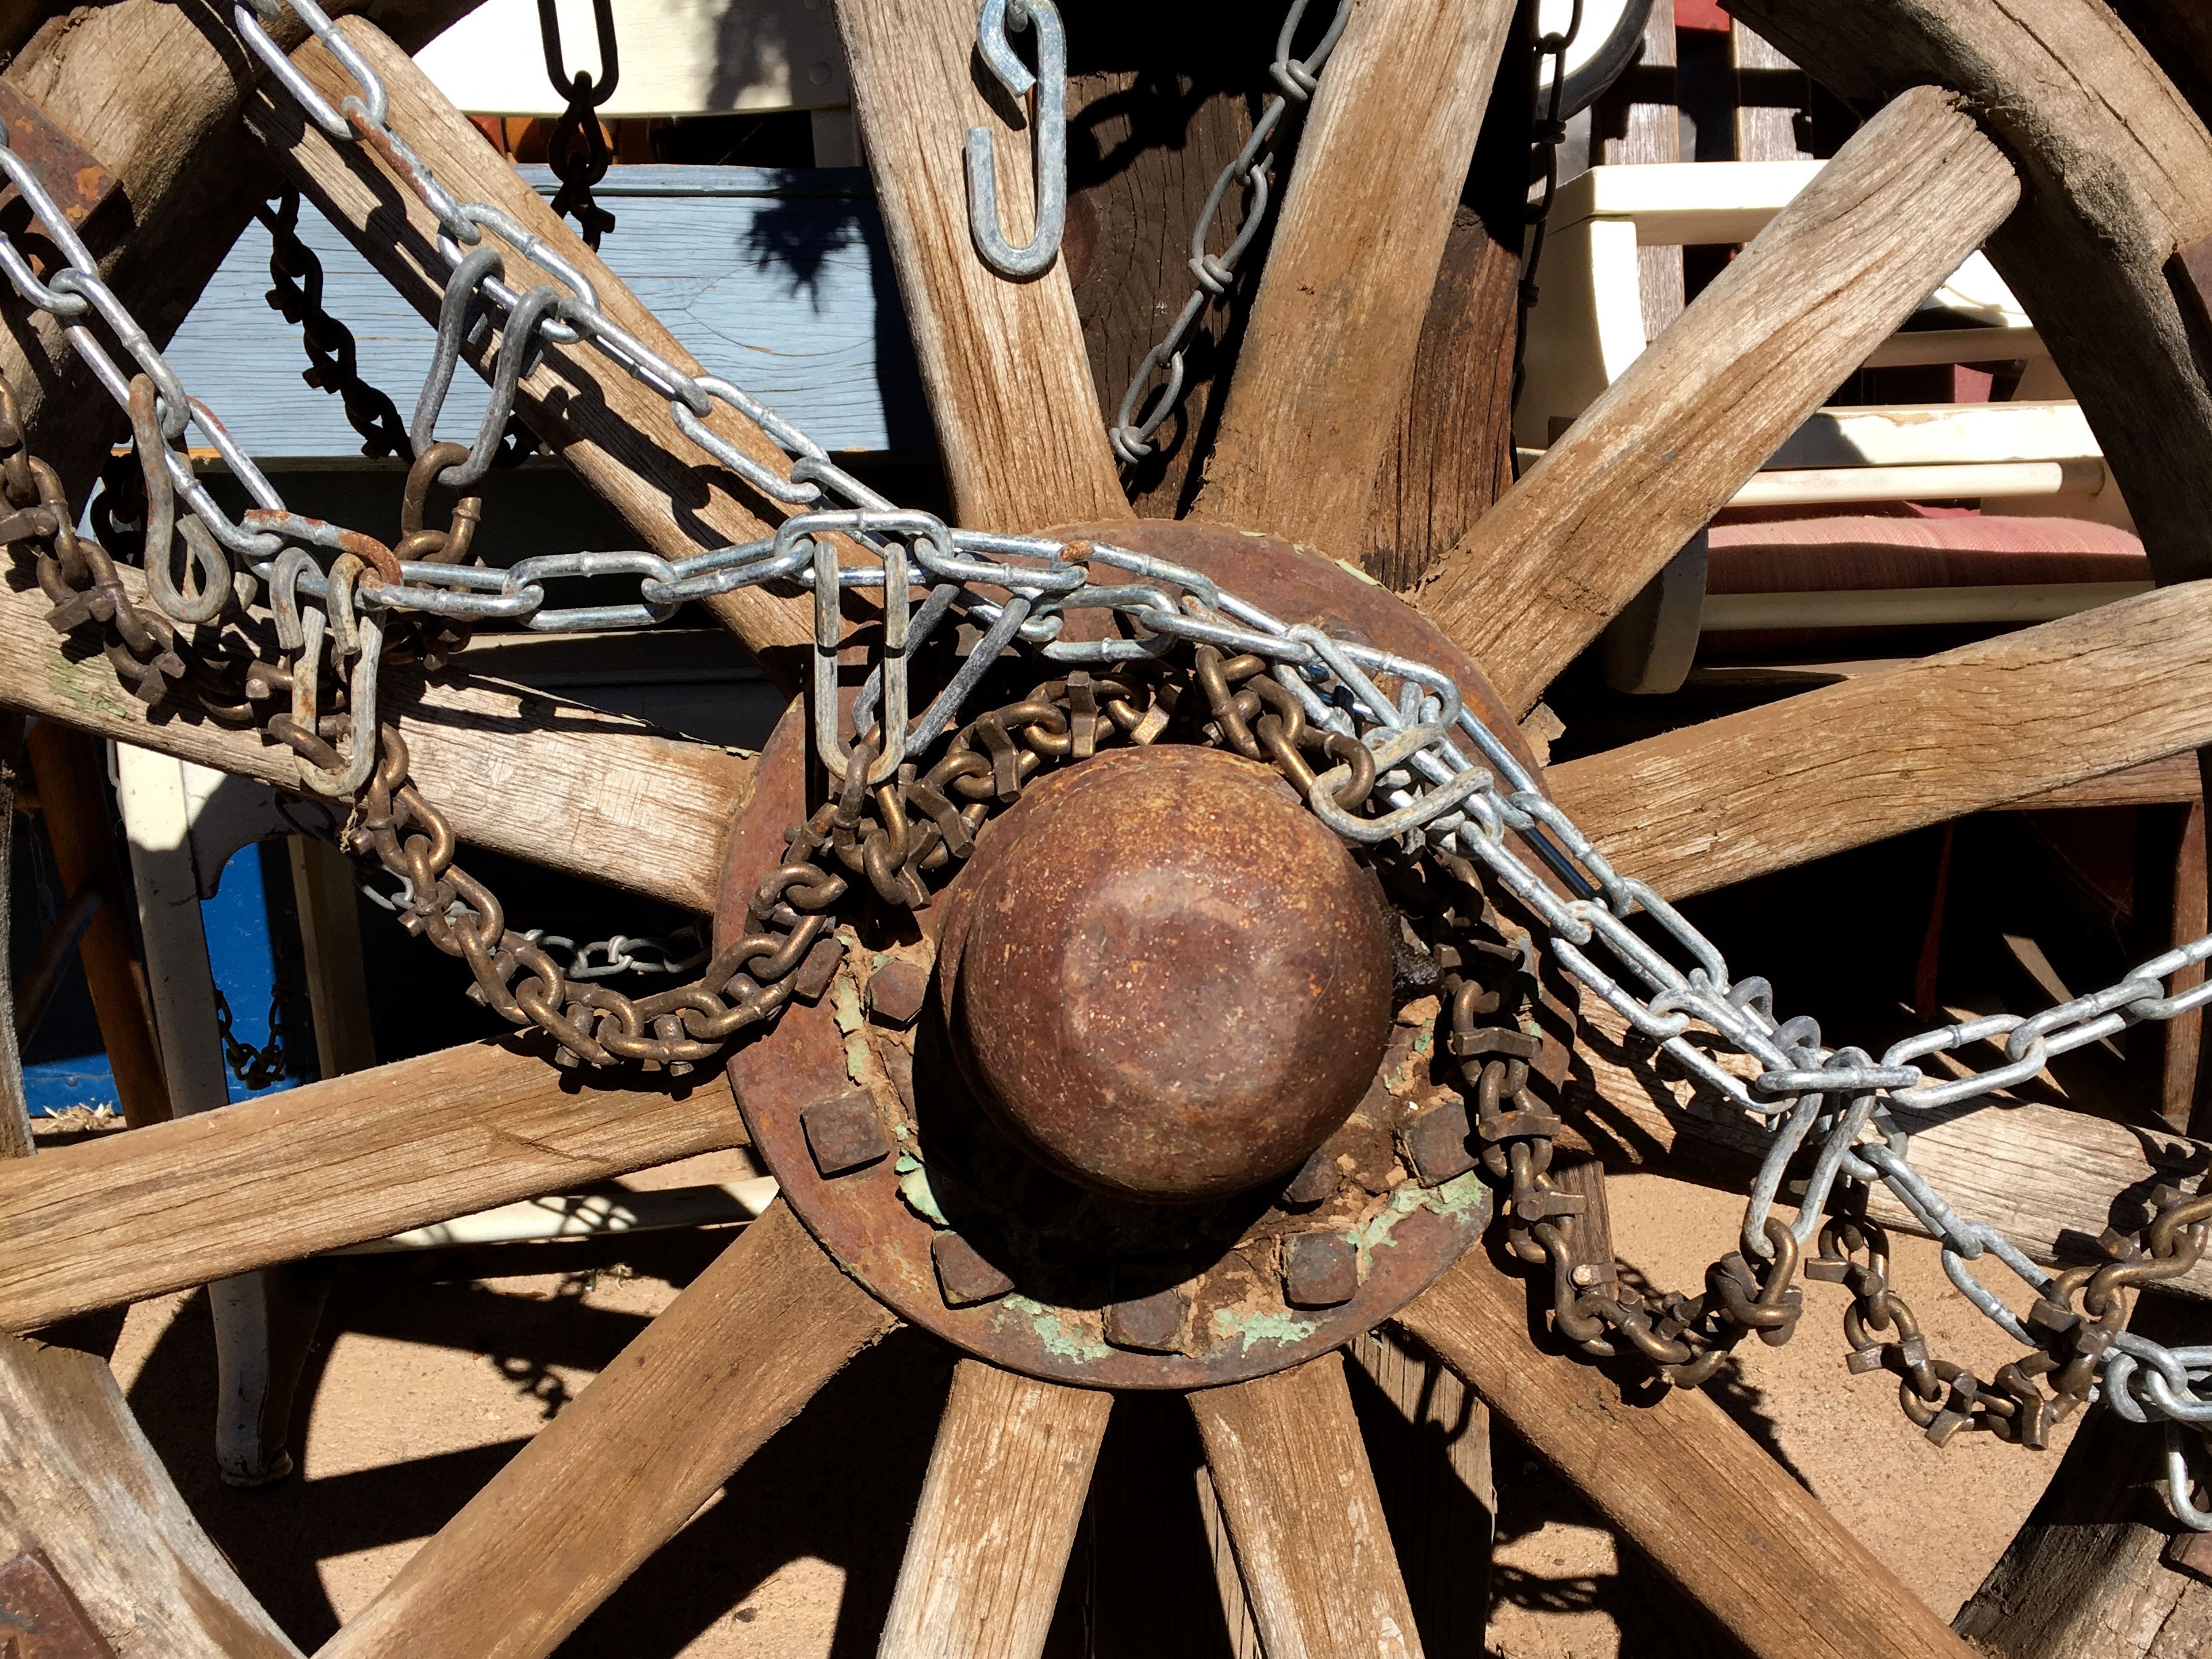
wood, wheel, chain, bicycle, vehicle, security, material, iron, secure, scrap